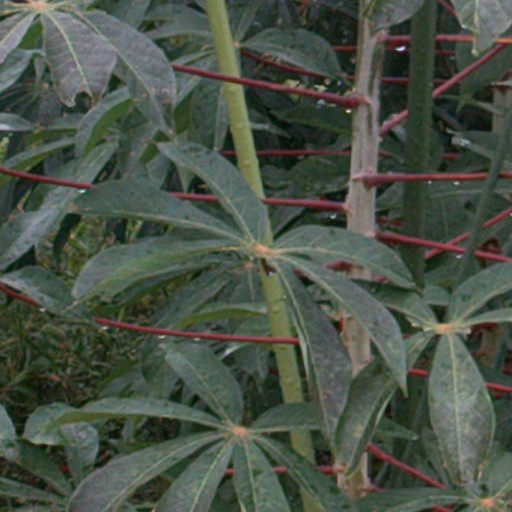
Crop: cassava